Claire McCaskill

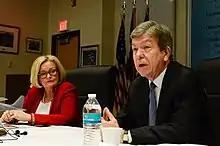
McCaskill and Senator Roy Blunt speaking at Rosecrans Air National Guard Base in 2014

In 2013, the "National Journal" gave her a 46% score on "Liberal on Economic Policy" and a 53% score on "Conservative on Economic Policy". In 2016, FreedomWorks and the Club for Growth, both of which support lower taxes, gave her ratings of 10% and 15%, respectively.